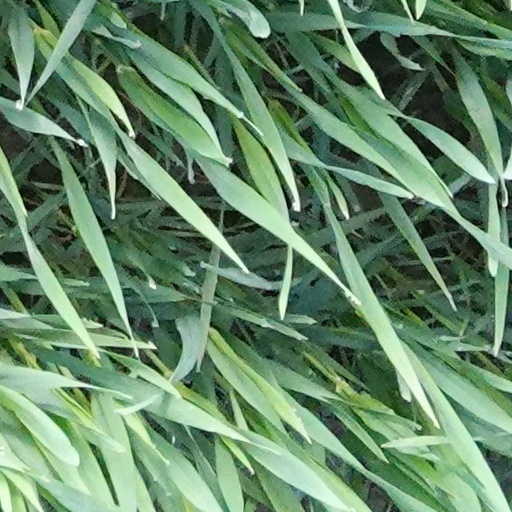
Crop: wheat